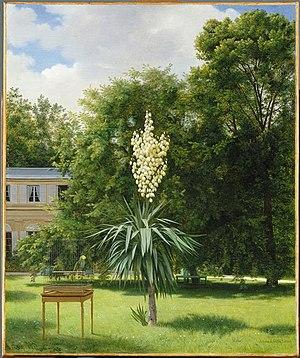
Antoine Chazal, né à Paris le 8 novembre 1793 et mort dans la même ville le 12 août 1854, est un peintre et graveur français.